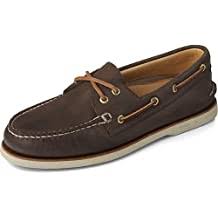
Label: Boat